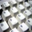
Label: keyboard